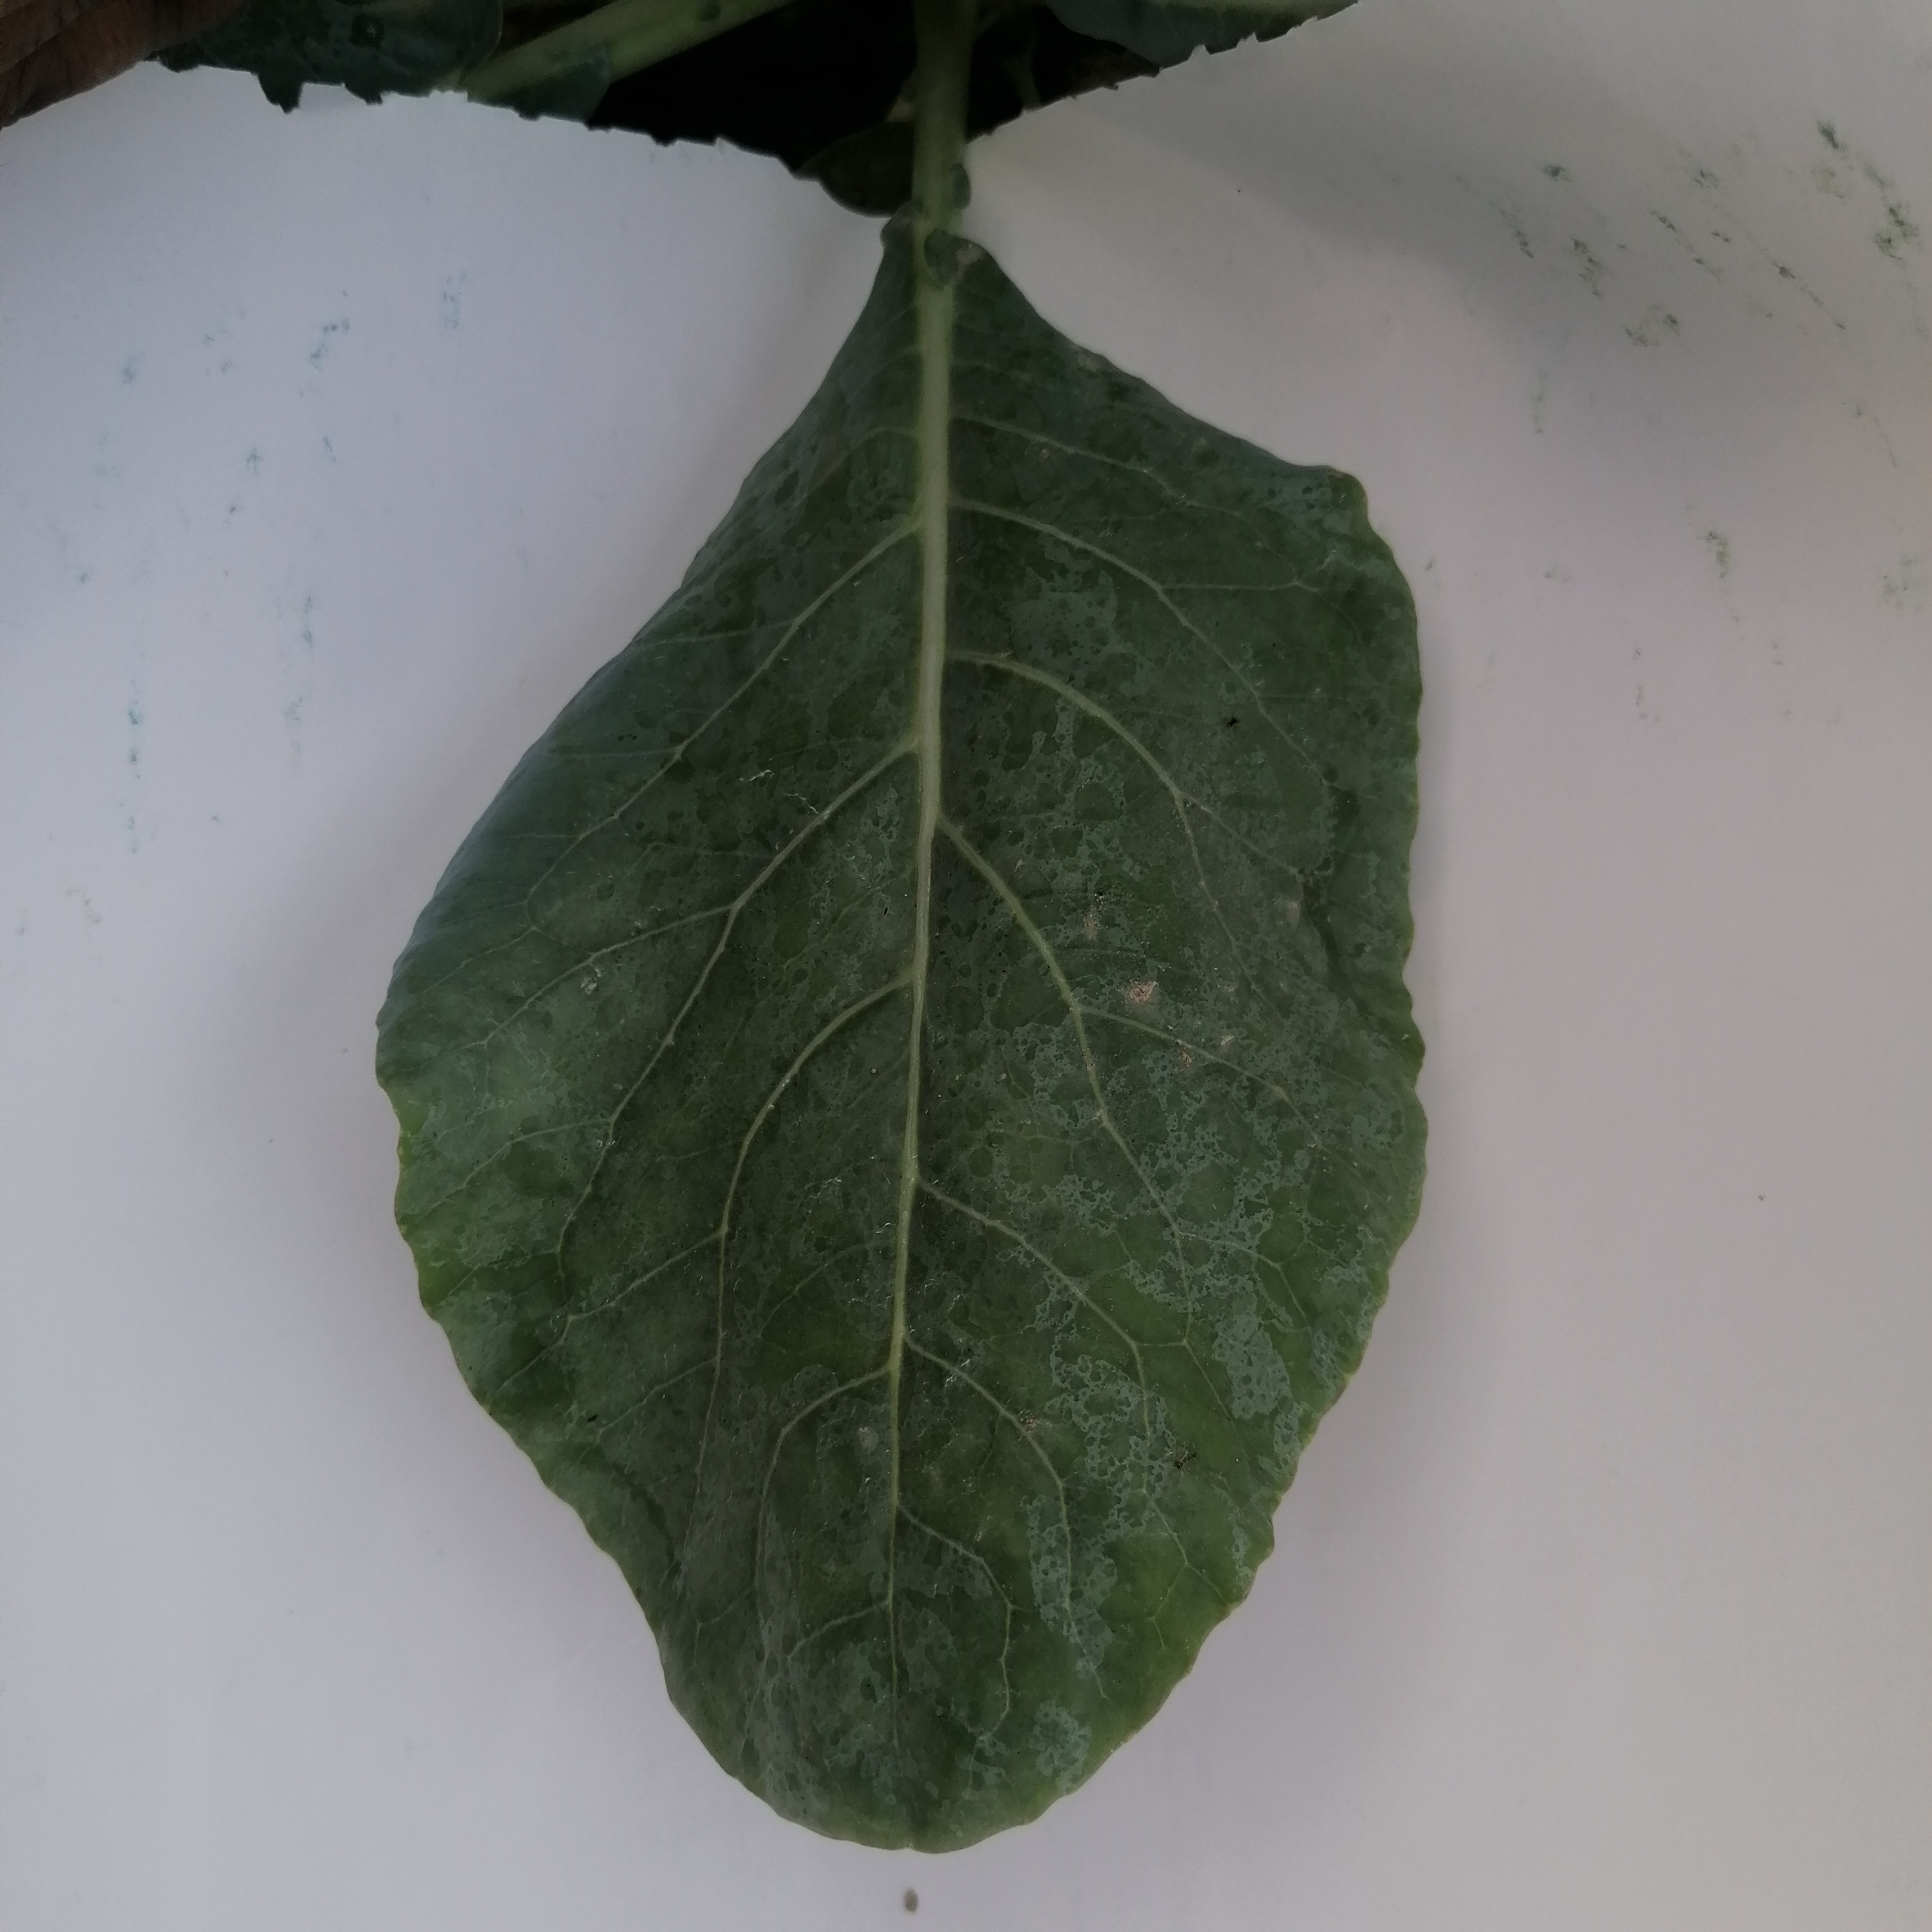
Label: Healthy